Max Simonischek

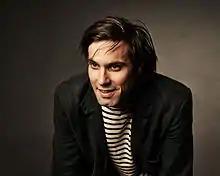
Max Simonischek (2014)

Maximilian Simonischek (born October 19, 1982 in Berlin) is a German-born Swiss actor. He is the son of the actors Peter Simonischek and Charlotte Schwab.